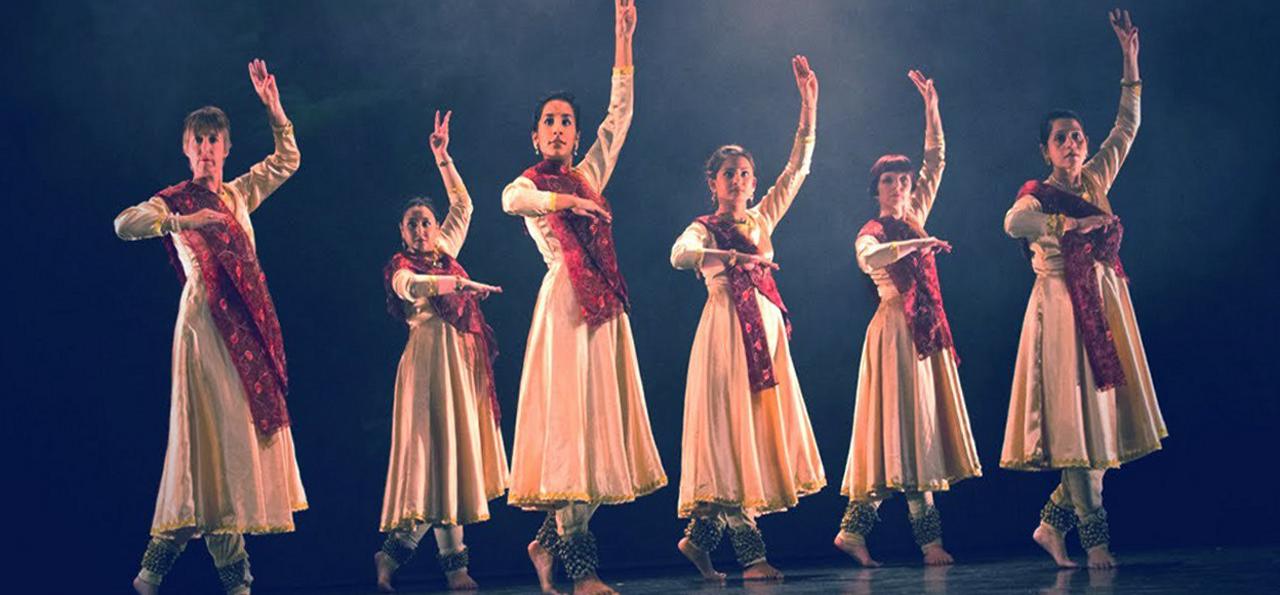
Dance form: kathak